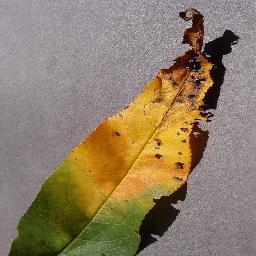
Label: Peach___Bacterial_spot